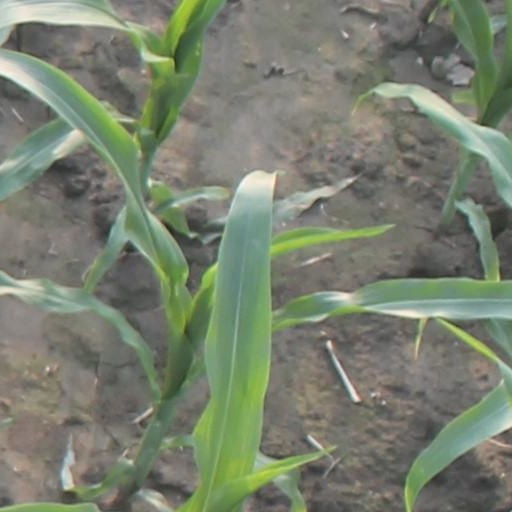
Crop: maize; corn